Some Kind of a Nut

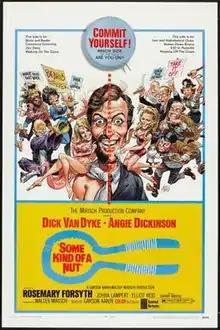
Theatrical release poster by Jack Davis

Some Kind of a Nut is a 1969 American comedy film written and directed by Garson Kanin and starring Dick Van Dyke, Angie Dickinson and Rosemary Forsyth.